Ford Cougar

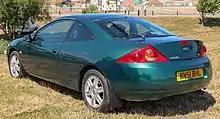
Ford Cougar - rear view

The Cougar was Ford's second attempt to reintroduce a sports coupé in Europe, in the same vein as the successful, but long discontinued Capri – the first attempt having been the Mazda MX-6 based Probe. Just as the Capri had been based on the Cortina, the Cougar was based on the large family car available at the time, the Mondeo.